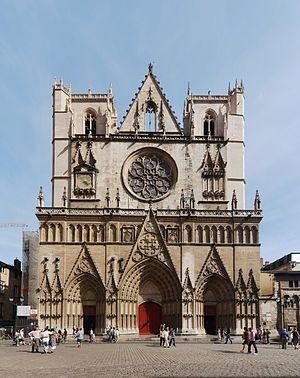
Primatiale Saint-Jean de Lyon